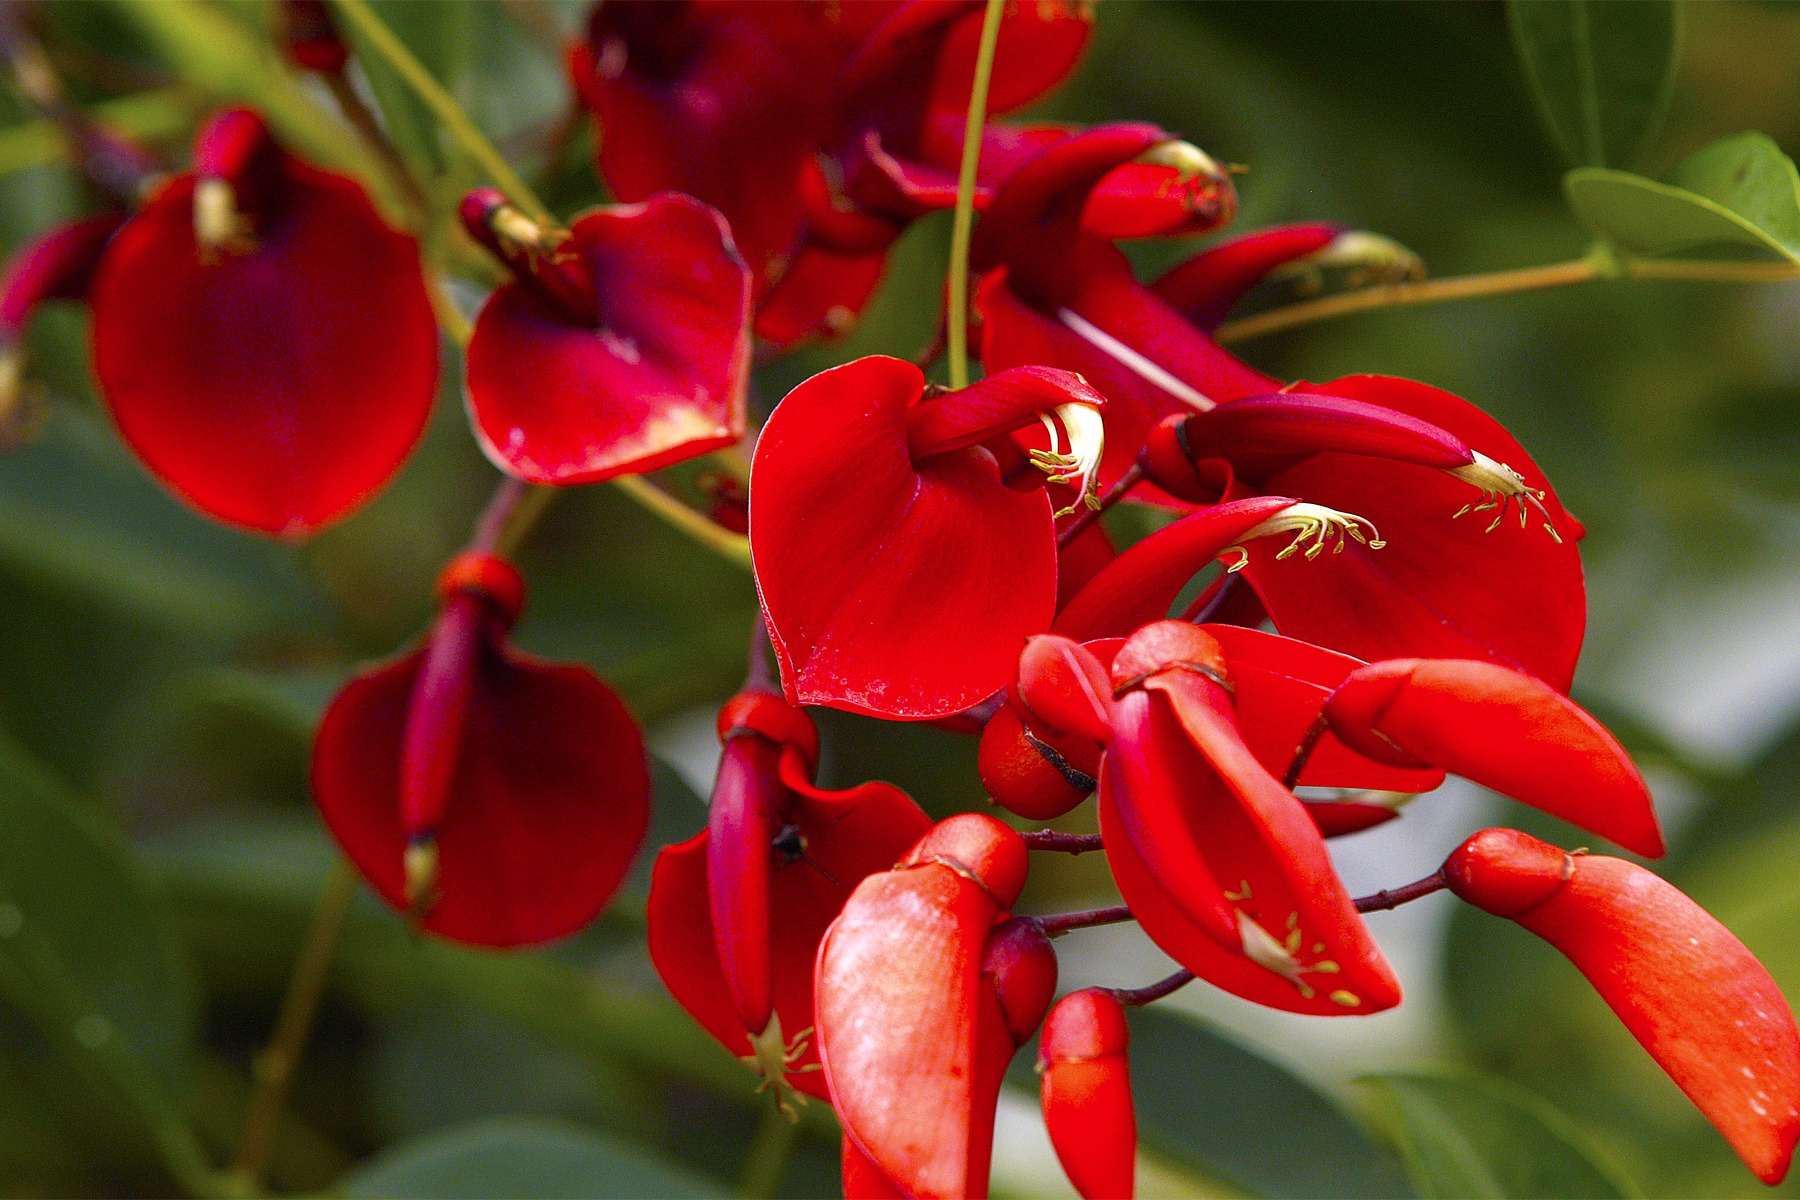
blossom, plant, flower, petal, red, jungle, produce, tropical, botany, flora, shrub, exotic, brazil, macro photography, flowering plant, land plant